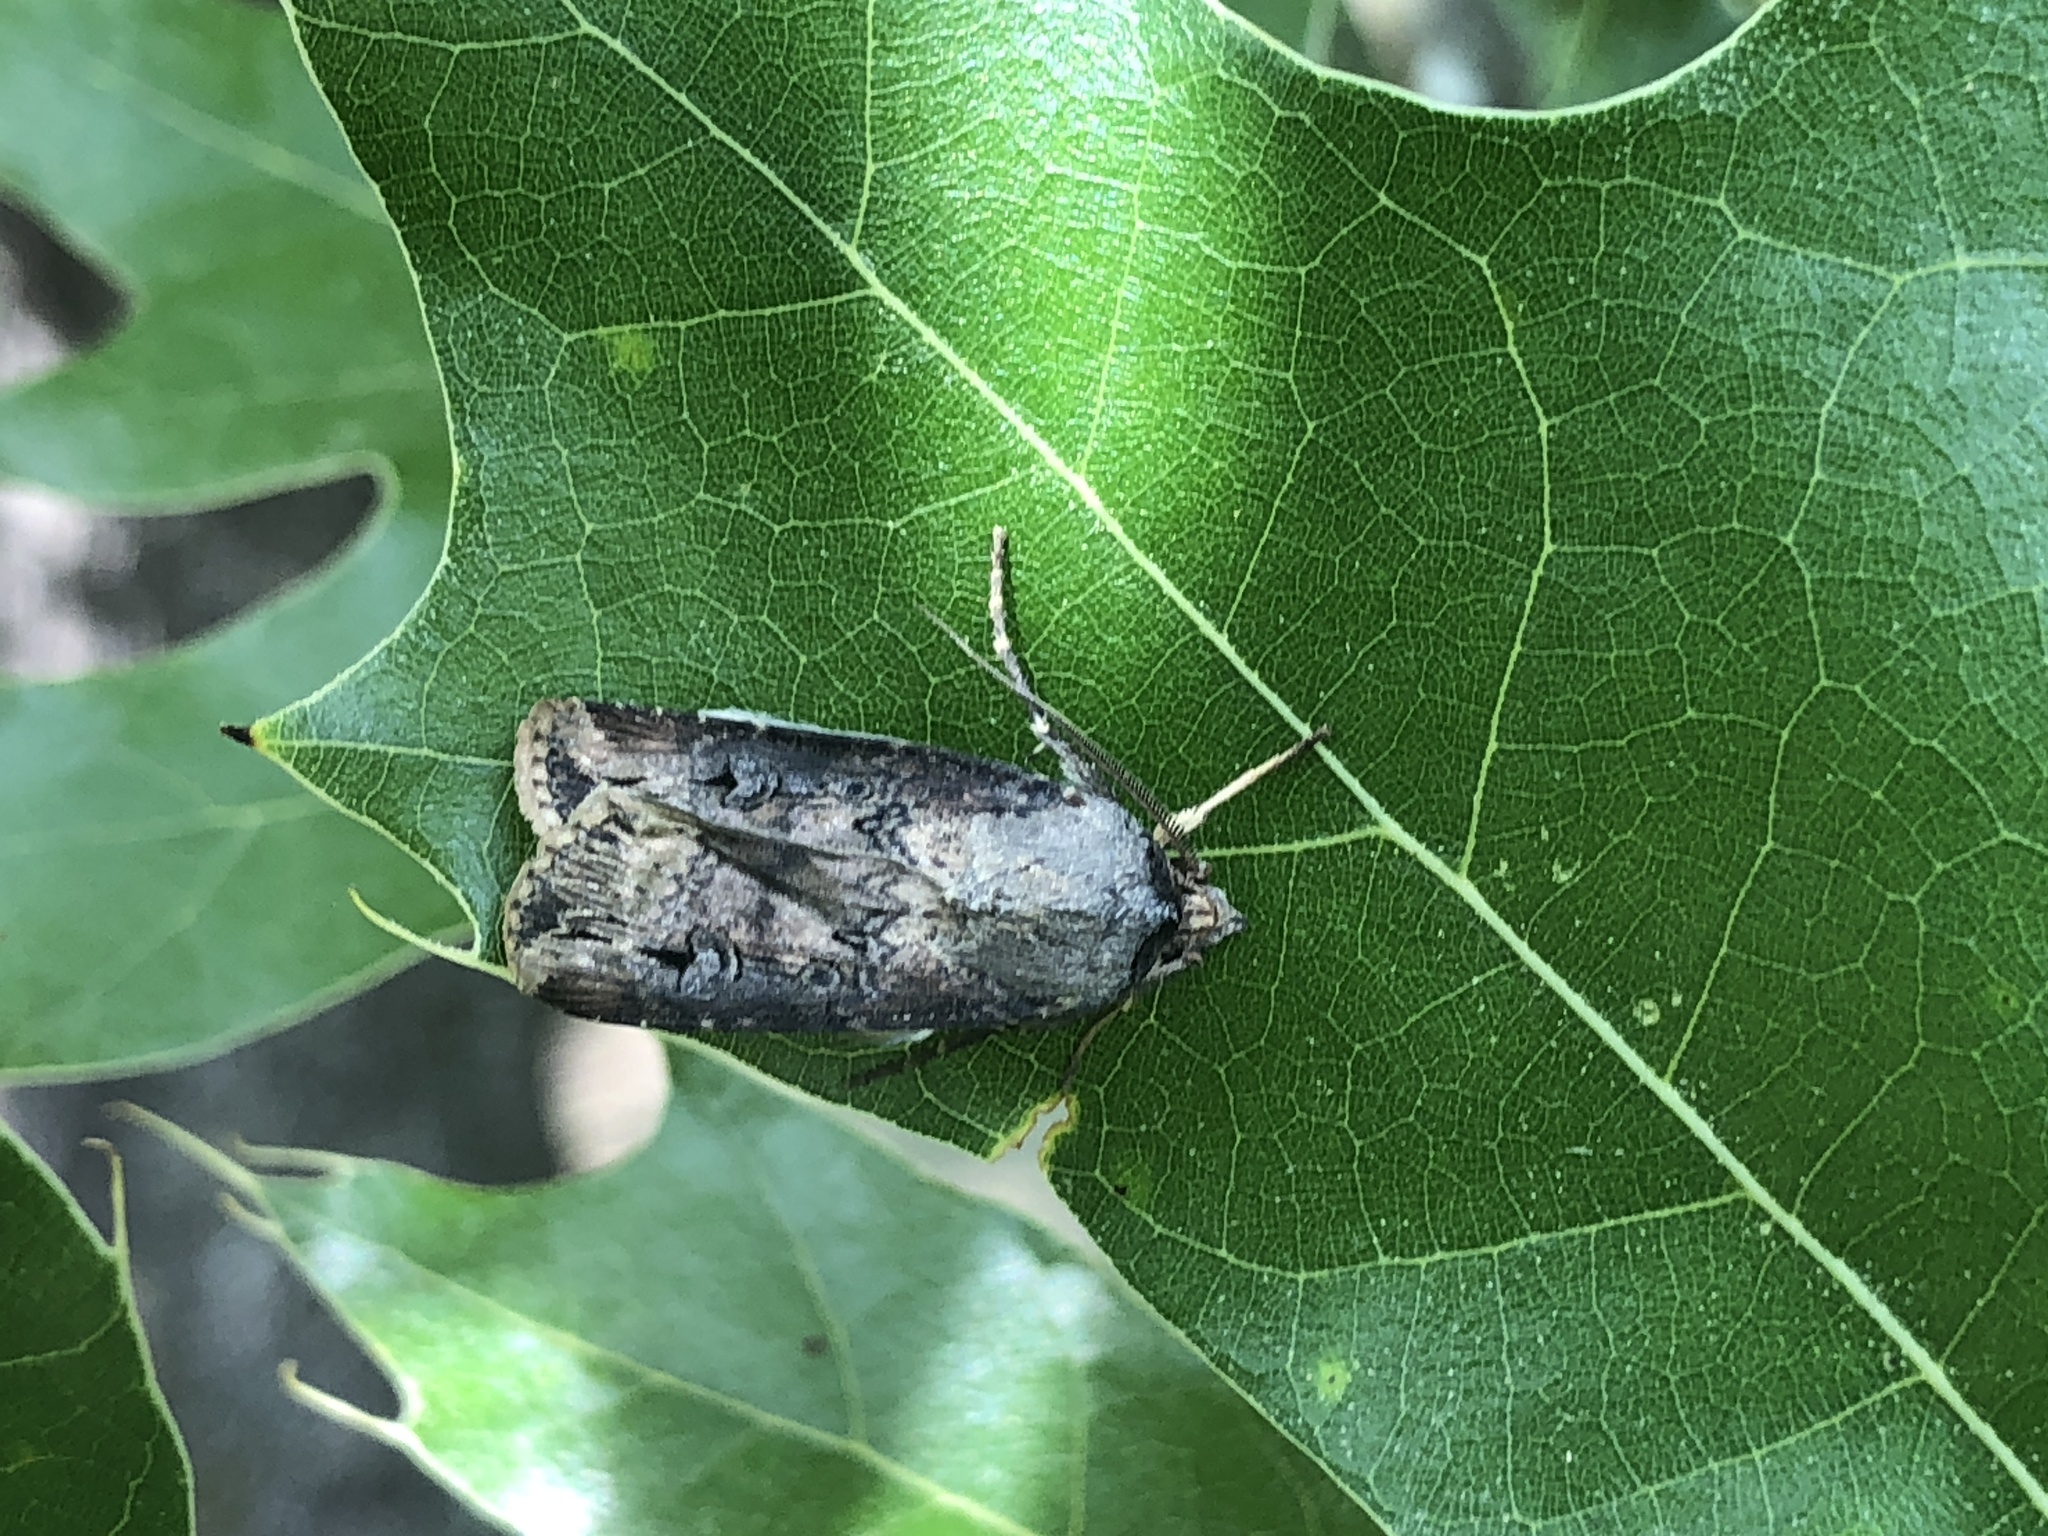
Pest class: cutworms